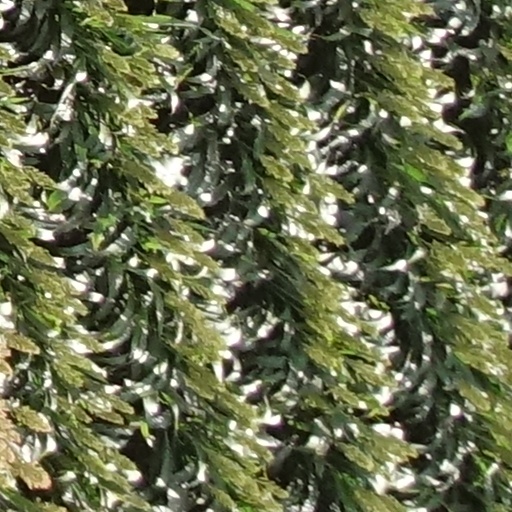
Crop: sorghum